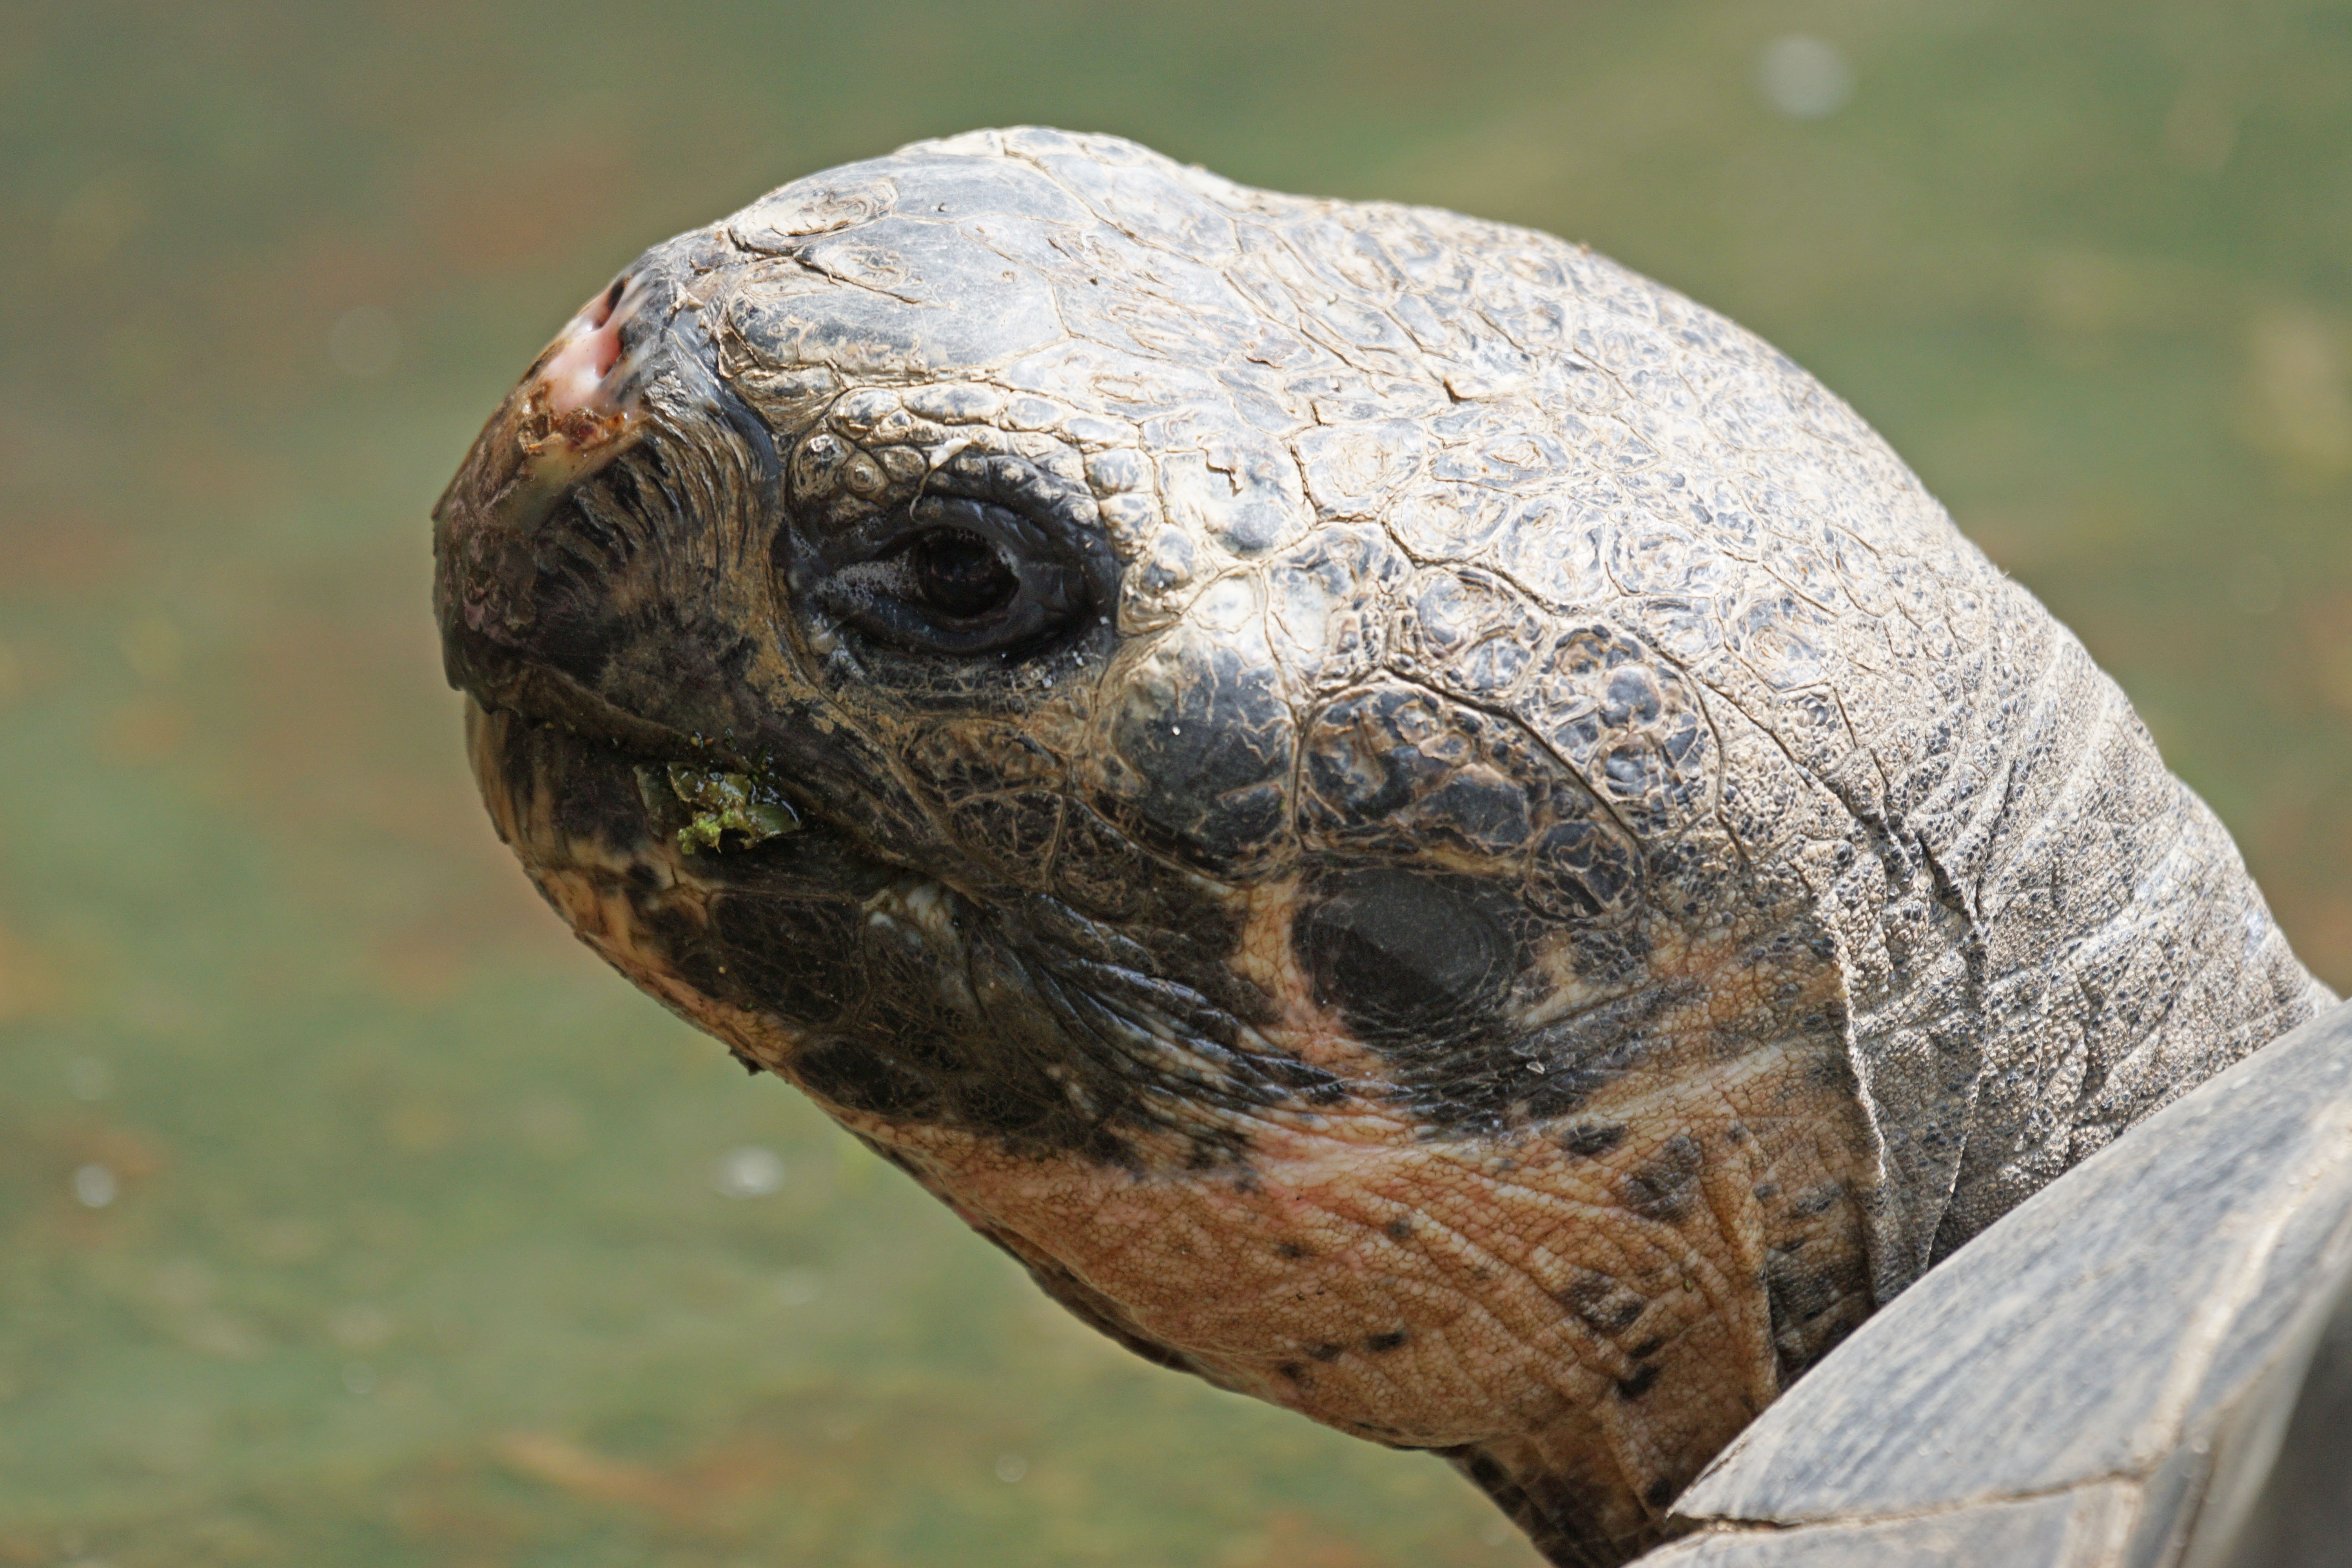
nature, wildlife, portrait, turtle, reptile, fauna, close up, tortoise, vertebrate, box turtle, macro photography, loggerhead, gal pagos giant tortoise, emydidae